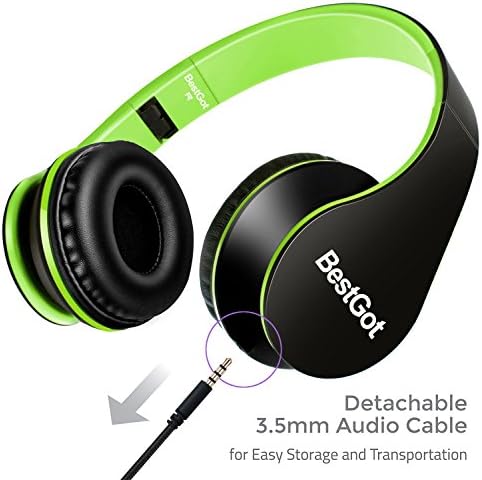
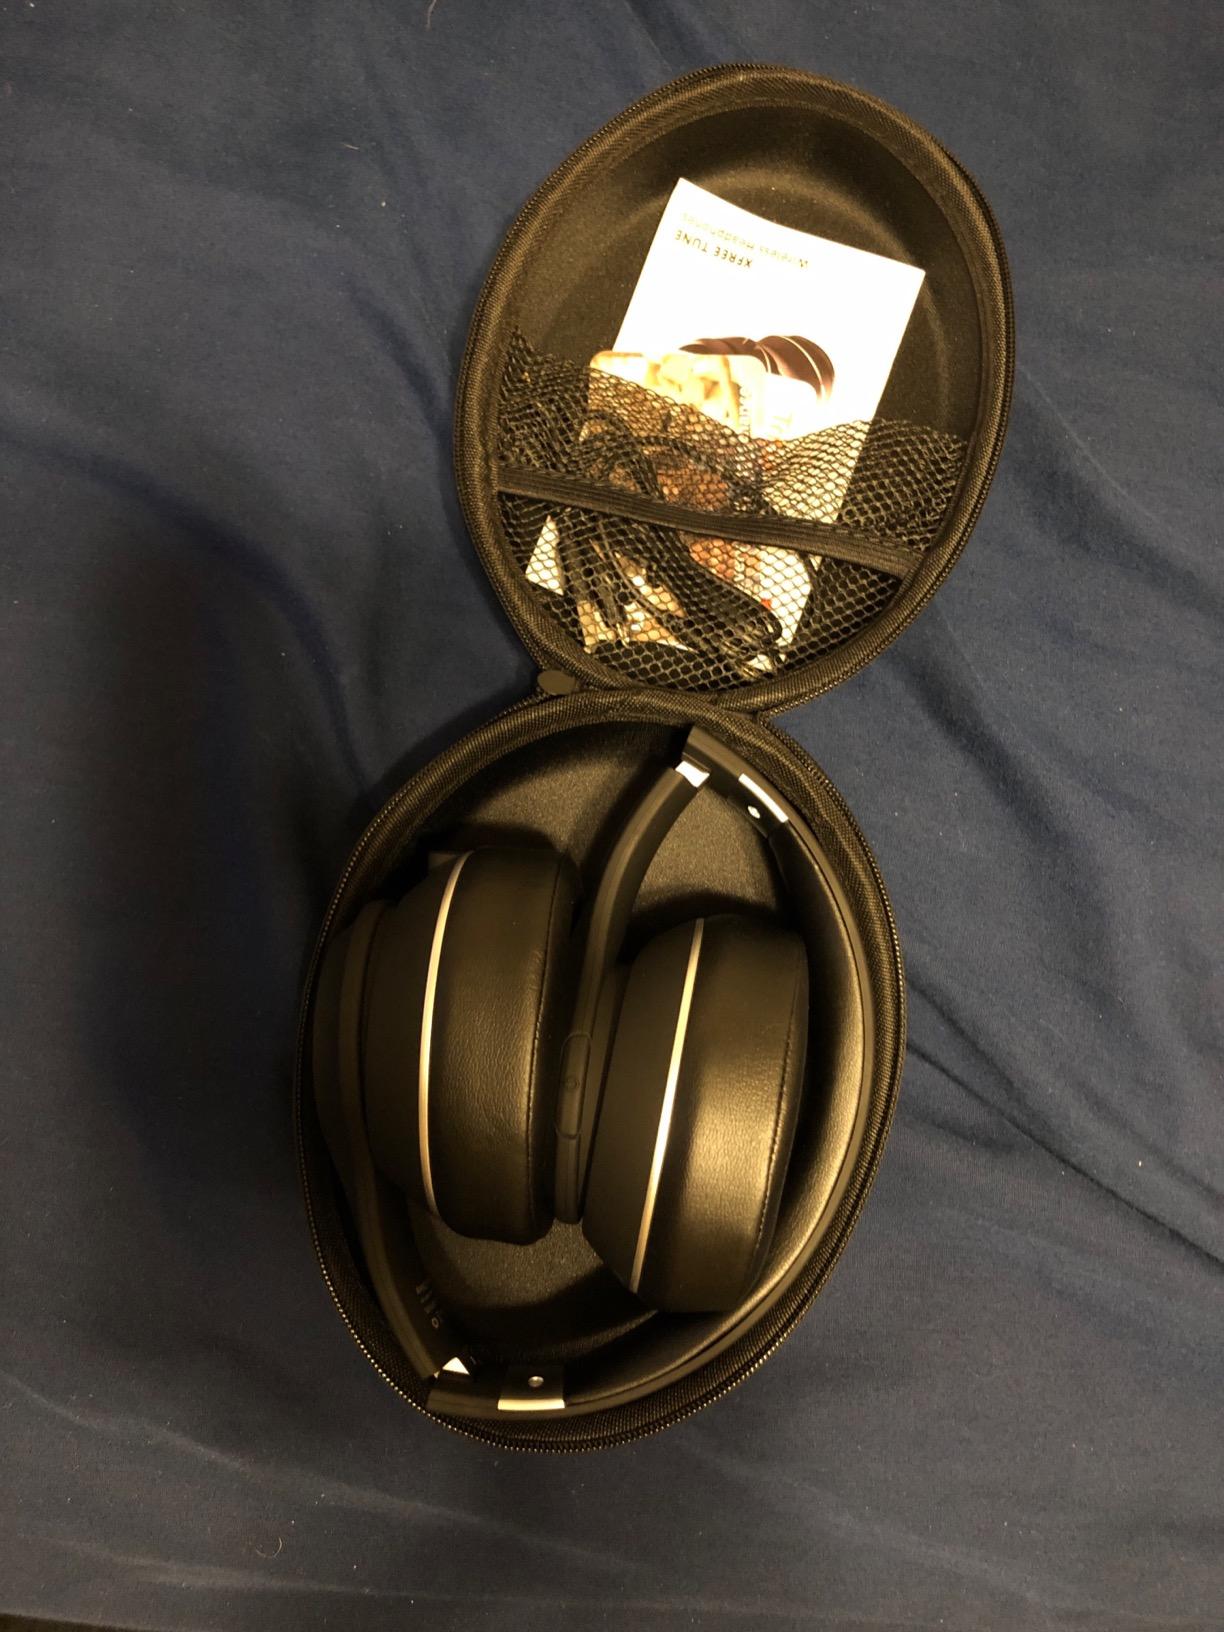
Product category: headphones
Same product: no